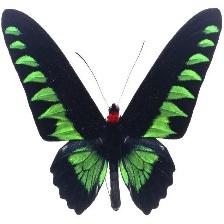
Species: BROOKES BIRDWING